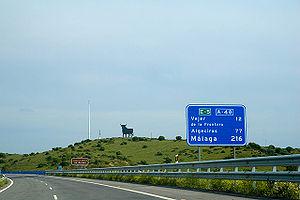
L'autoroute espagnole A-48 appelée aussi Autovía Costa de la Luz est une autoroute pas totalement achevée qui va permettre de relier Cadix à Algésiras en longeant la Costa de la Luz entre l'océan Atlantique et la mer Méditerranée.